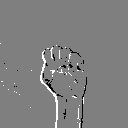
ASL letter: s